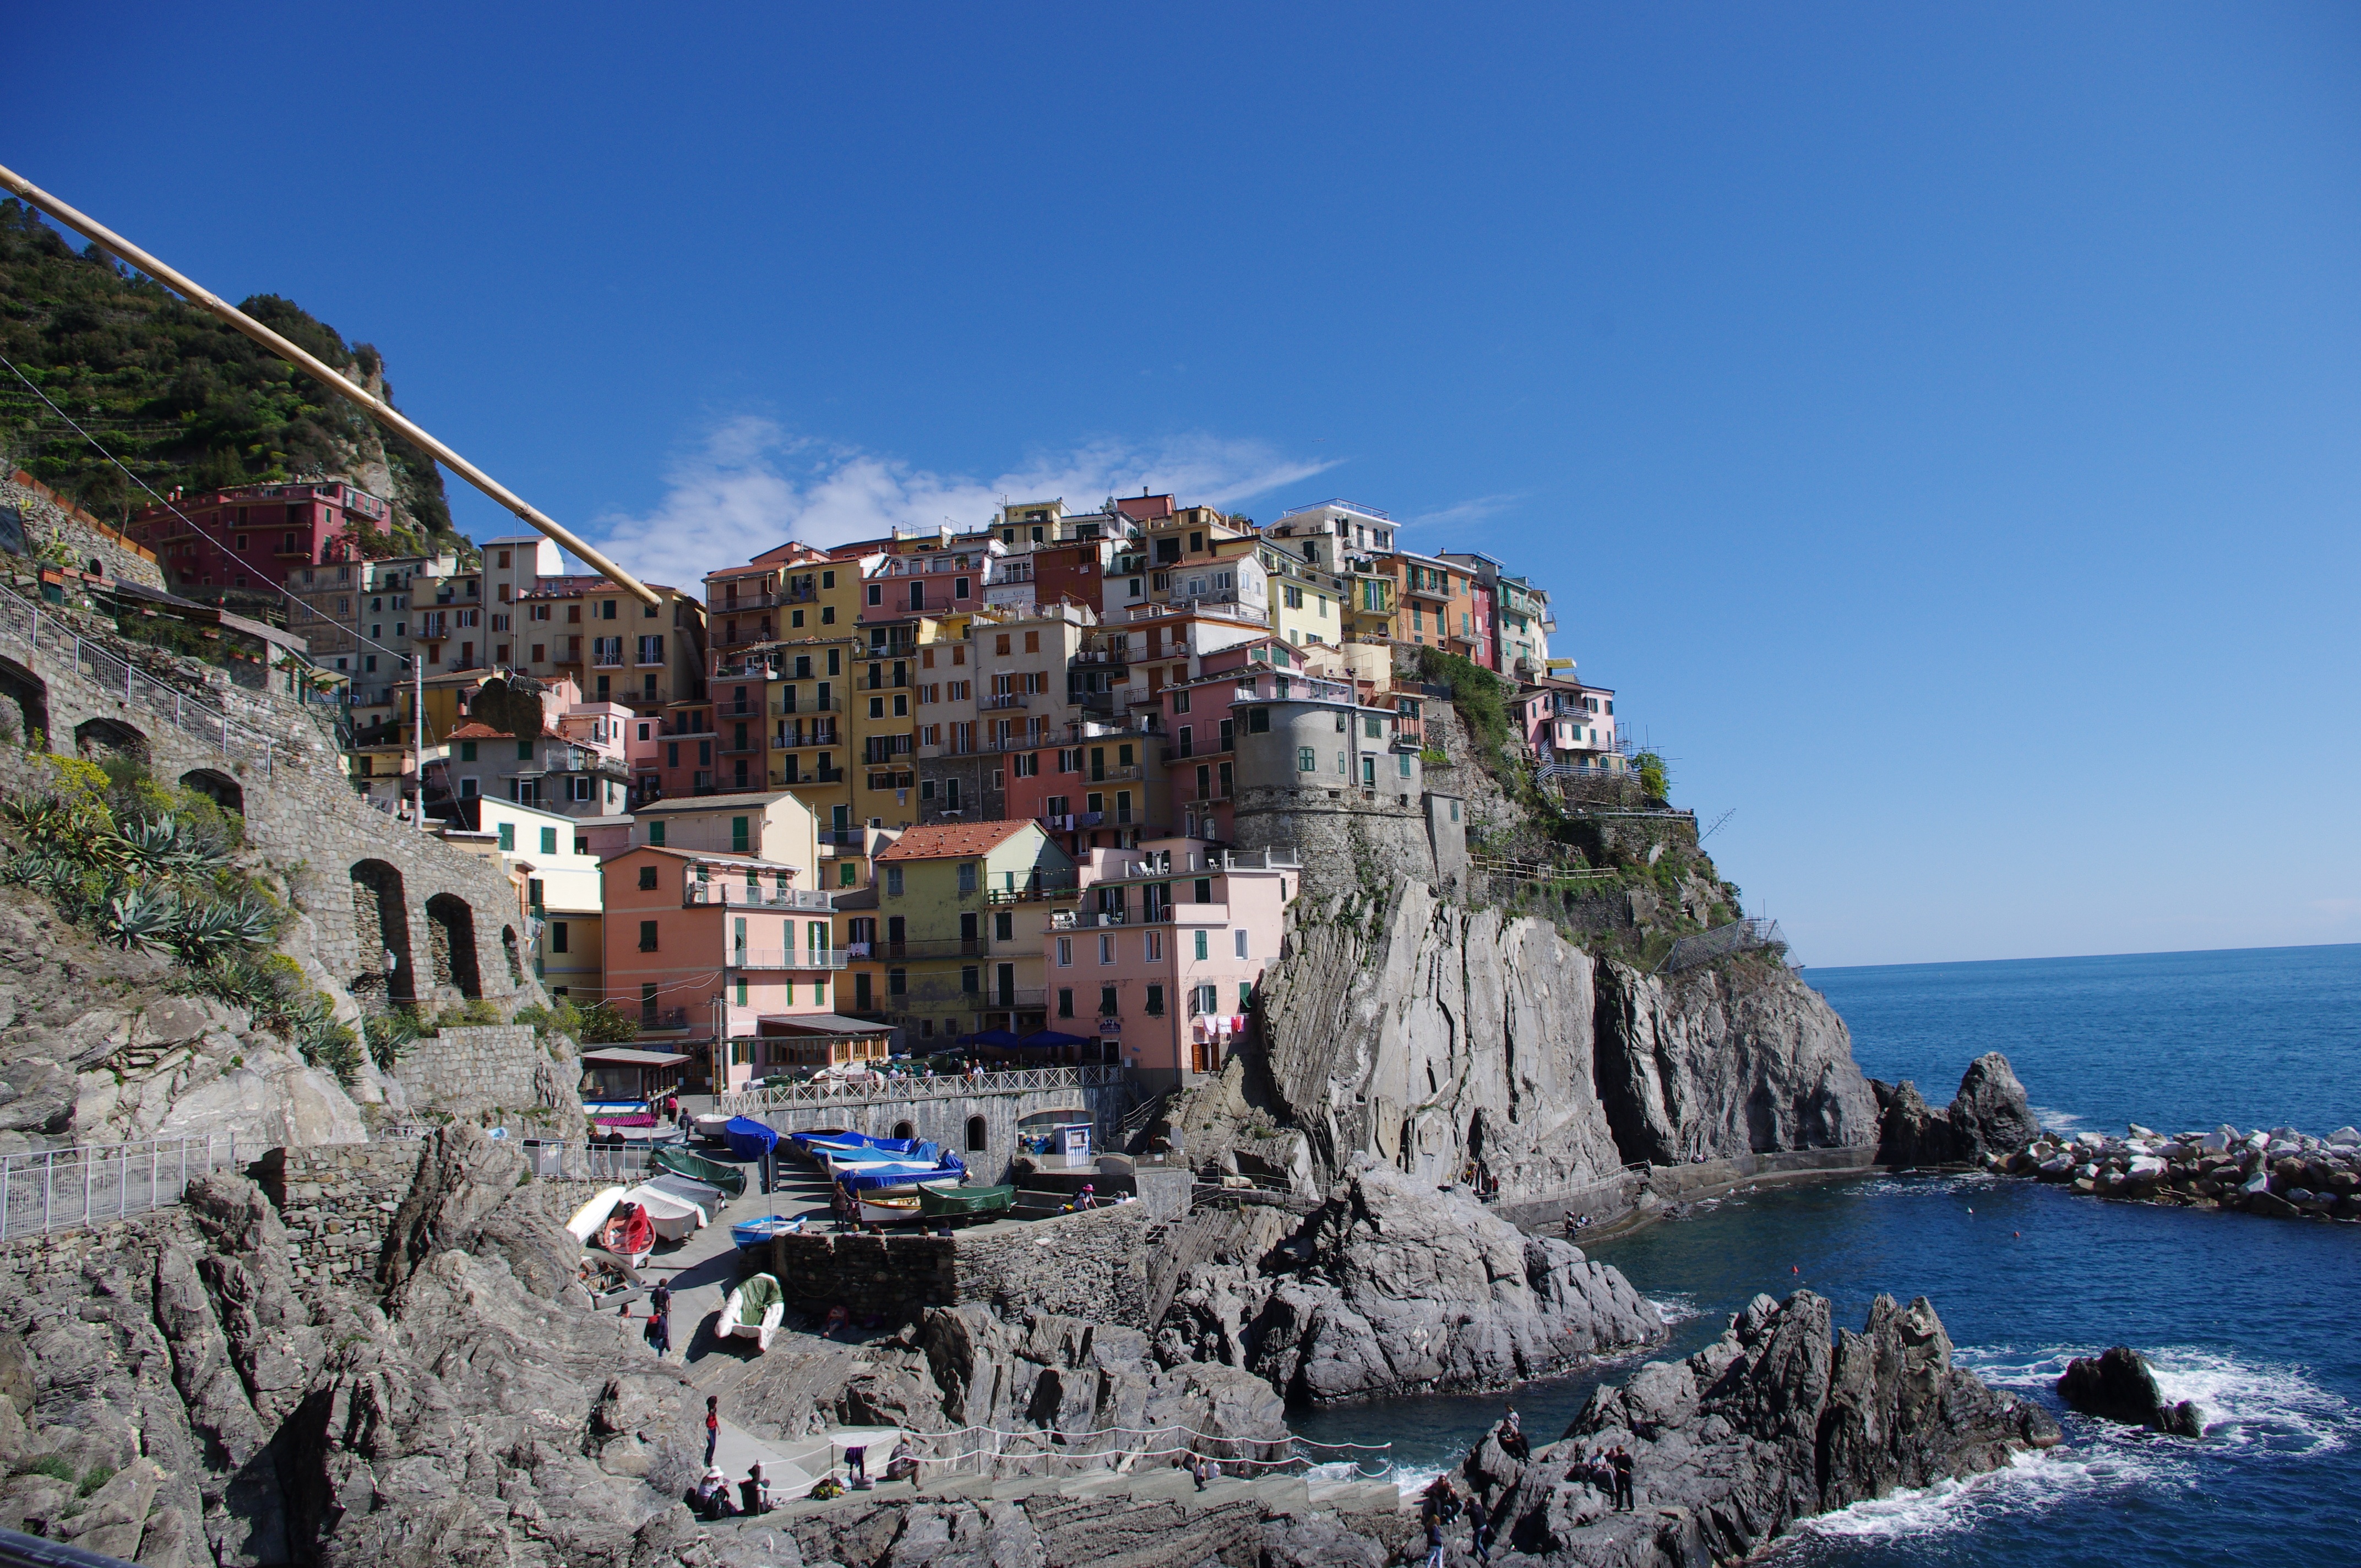
beach, sea, coast, outdoor, architecture, town, summer, vacation, travel, cliff, europe, mediterranean, vehicle, scenic, scenery, bay, italy, tuscany, tourism, terrain, italian, cape